Roy Hodgson

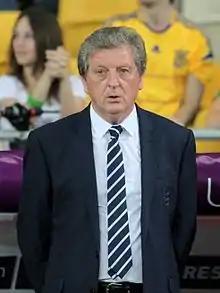
Hodgson managing England at Euro 2012

Leading up to Euro 2012, Hodgson engendered controversy when he left former England captain Rio Ferdinand out of England's initial Euro 2012 squad. Hodgson would defend his decision to leave out Ferdinand as due to "footballing reasons", citing Ferdinand's lack of appearances for the national team, his last cap having come in June 2011 and also concerns over his fitness. Ferdinand's manager Sir Alex Ferguson agreed with Hodgson, saying that at the Euros, "you play something like a game every four days. Rio Ferdinand couldn't do that". Speculation was rife that Ferdinand was not selected due to Hodgson not wanting both Ferdinand and John Terry in the same dressing room when Terry was due to undergo trial in July for allegedly racially abusing Ferdinand's brother, Anton. After injury ruled centre-back Gary Cahill out of the squad, Hodgson elected to pick Liverpool full-back Martin Kelly over Ferdinand, leading to Ferdinand's representative Jamie Moralee accusing Hodgson of disrespecting Ferdinand. Hodgson said about the decision: "When it came to bringing another player in, I wasn't going to bring in a player of Rio's age, class, background and experience to be a cover player. I had to be convinced, if I was going to take Rio in my 23, he'd be one of the first names on the team sheet. I couldn't be convinced that would be the case".